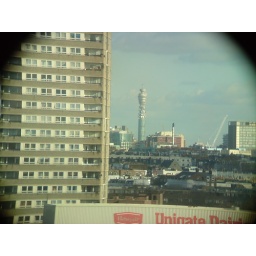
Through the peep hole from the roof of my new office in the Media Centre at White City.